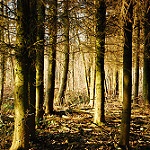
Label: forest